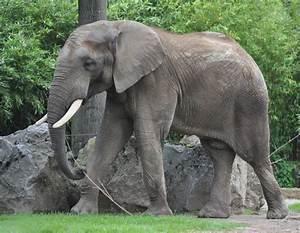
elephant